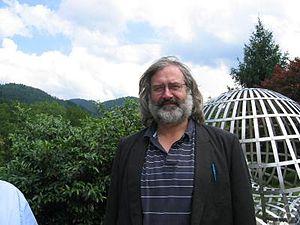
Helmut Hofer, né le 28 février 1956 à Sinzig, est un mathématicien germano-américain travaillant en géométrie symplectique et en systèmes dynamiques.